Zygoballus nervosus

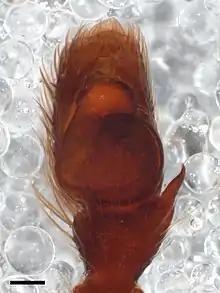
Male pedipalp, scale = 0.1 mm.

The species was first described by the arachnologists George and Elizabeth Peckham in 1888 as "Eris nervosus". Arachnologist James Emerton subsequently described the species in 1891 as "Zygoballus terrestris". After examining the type specimen of "Eris nervosus", however, Emerton concluded that they were the same species. In 1909, the Peckhams renamed the species "Zygoballus nervosus" and synonymized the previous names.